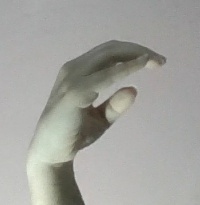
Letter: jeem